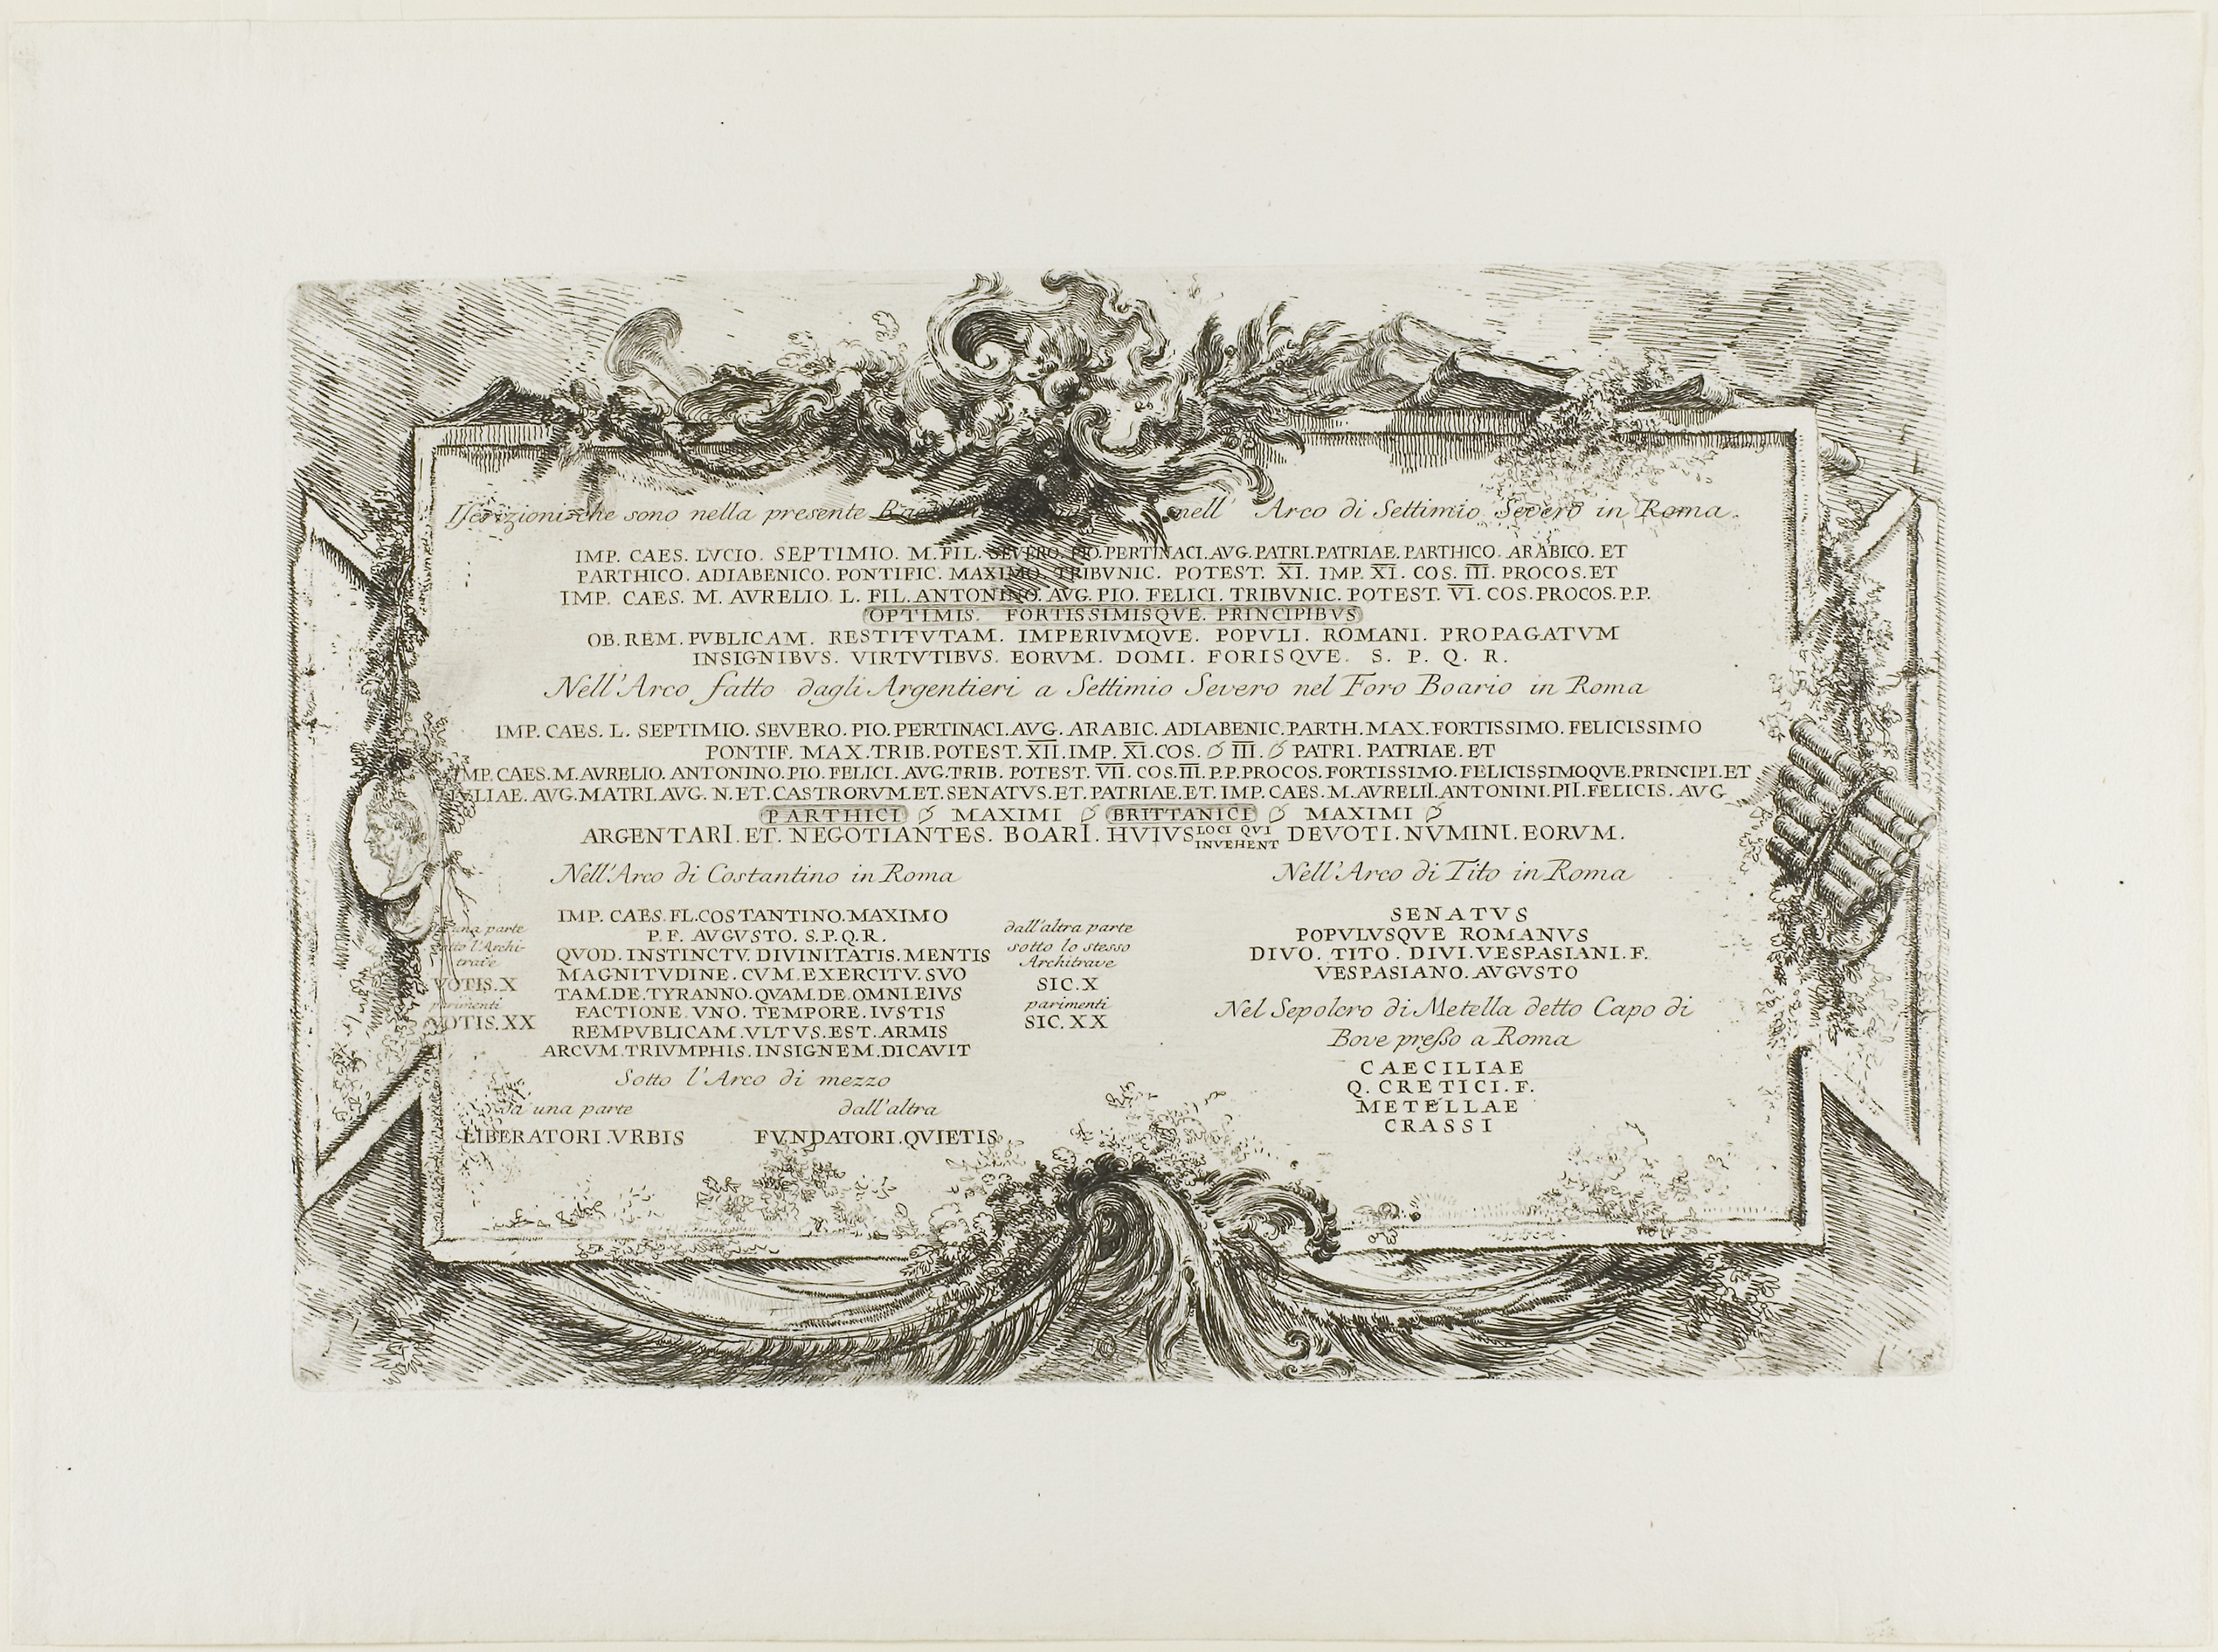
text, paper, font, document, artwork, paper product